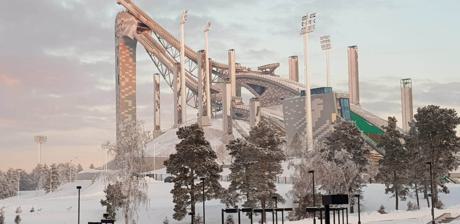
Building: Burabay Ski Jumps
Country: Kazakhstan
Year built: 2018
Ski jumping complex in Burabay, Kazakhstan National Ski Center Location Shchuchinsk , Kazakhstan Opened 11 July 2018 Size K–point 90, 125 m Hill size 99, 140 m Longest jump (unofficial / fall) 154 m (505 ft)* Jurij Tepeš (opening jump, 11 July 2018) Hill record Summer world record: 151 m (495 ft) Sergey Tkachenko (opening jump, 11 July 2018) --------------------------------------- Competition record: 144.5 m (474 ft) Maximilian Lienher ( Continental Cup , 13 July 2019) --------------------------------------- 101 m (331 ft) Maximilian Lienher ( FIS Cup , 12 July 2019) --------------------------------------- 98.5 m (323 ft) Gyda Westvold Hansen ( Continental Cup , 14 July 2019) The National Ski Center is a modern ski jumping complex with normal and large hill in Shchuchinsk , Kazakhstan . It is located in Burabay District in the northern part of the country. History Works started in 2009 and officially opened  by Kazakh president Nursultan Nazarbayev in July 2018. The first official competition took place on 11 July 2019 on normal hill at the FIS Cup competition. Longest jump on plastic ever Invalid On 11 July 2018 at the opening event, Slovenian ski jumper Jurij Tepeš touched the ground at 154 metres (505 ft) long test jump, however, this is the longest summer jump ever in the history of plastic mate, on which they jump since 1955. Summer world record On 11 July 2018 at the opening event, Kazakh ski jumper Sergey Tkachenko set the summer world record distance at 151 metres (495 ft). Competitions Men Date Hillsize Event Winner Second Third 11 July 2019 HS99 FC Maximilian Lienher Luca Roth Cene Prevc 12 July 2019 HS99 FC Maximilian Lienher Cene Prevc Luca Roth 13 July 2019 HS140 CC Maximilian Lienher Naoki Nakamura Sergey Tkachenko 14 July 2019 HS140 CC Keiichi Satō Naoki Nakamura Choi Heung-chul Ladies Date Hillsize Event Winner Second Third 11 July 2019 HS99 FC Valentina Sderzhikova Kristina Prokopieva Aleksandra Barantceva 12 July 2019 HS99 FC Irma Machinya Valentina Sderzhikova Kristina Prokopieva 13 July 2019 HS99 CC Gyda Westvold Hansen Veronika Shishkina Valentina Sderzhikova 14 July 2019 HS99 CC Gyda Westvold Hansen Kristina Prokopieva Valentina Sderzhikova See also Schuchinsk Burabay District References